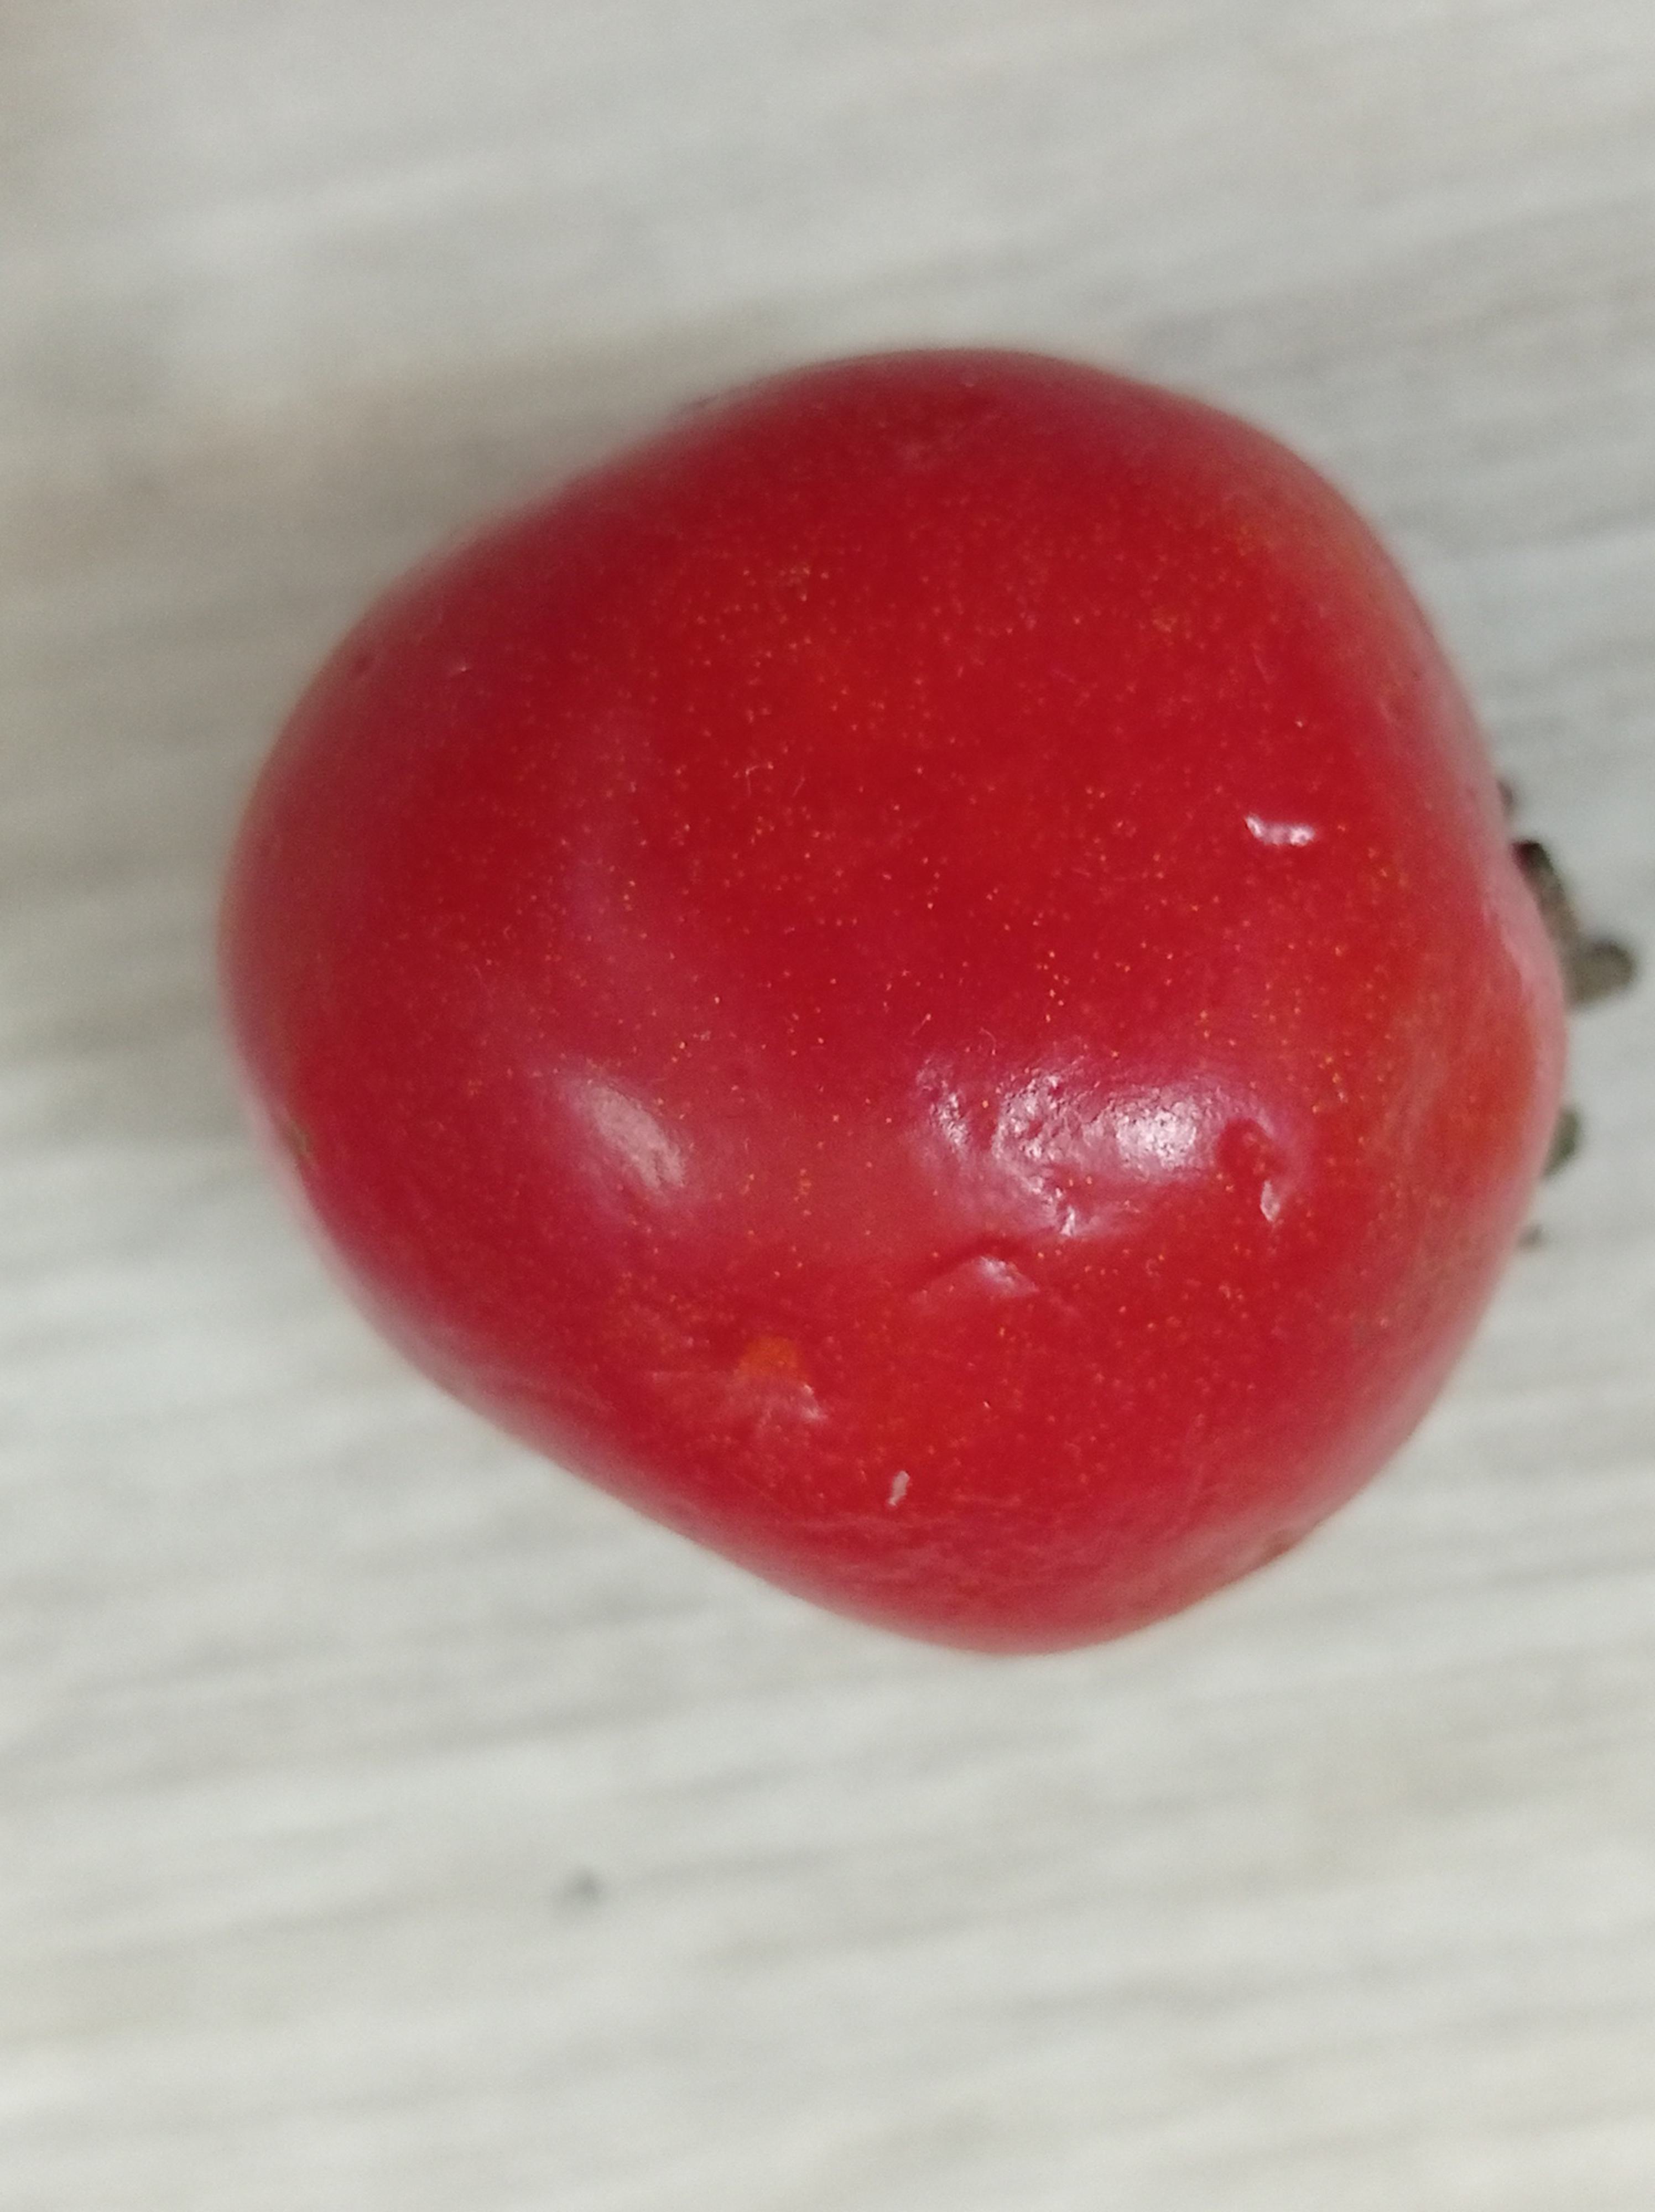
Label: Fresh